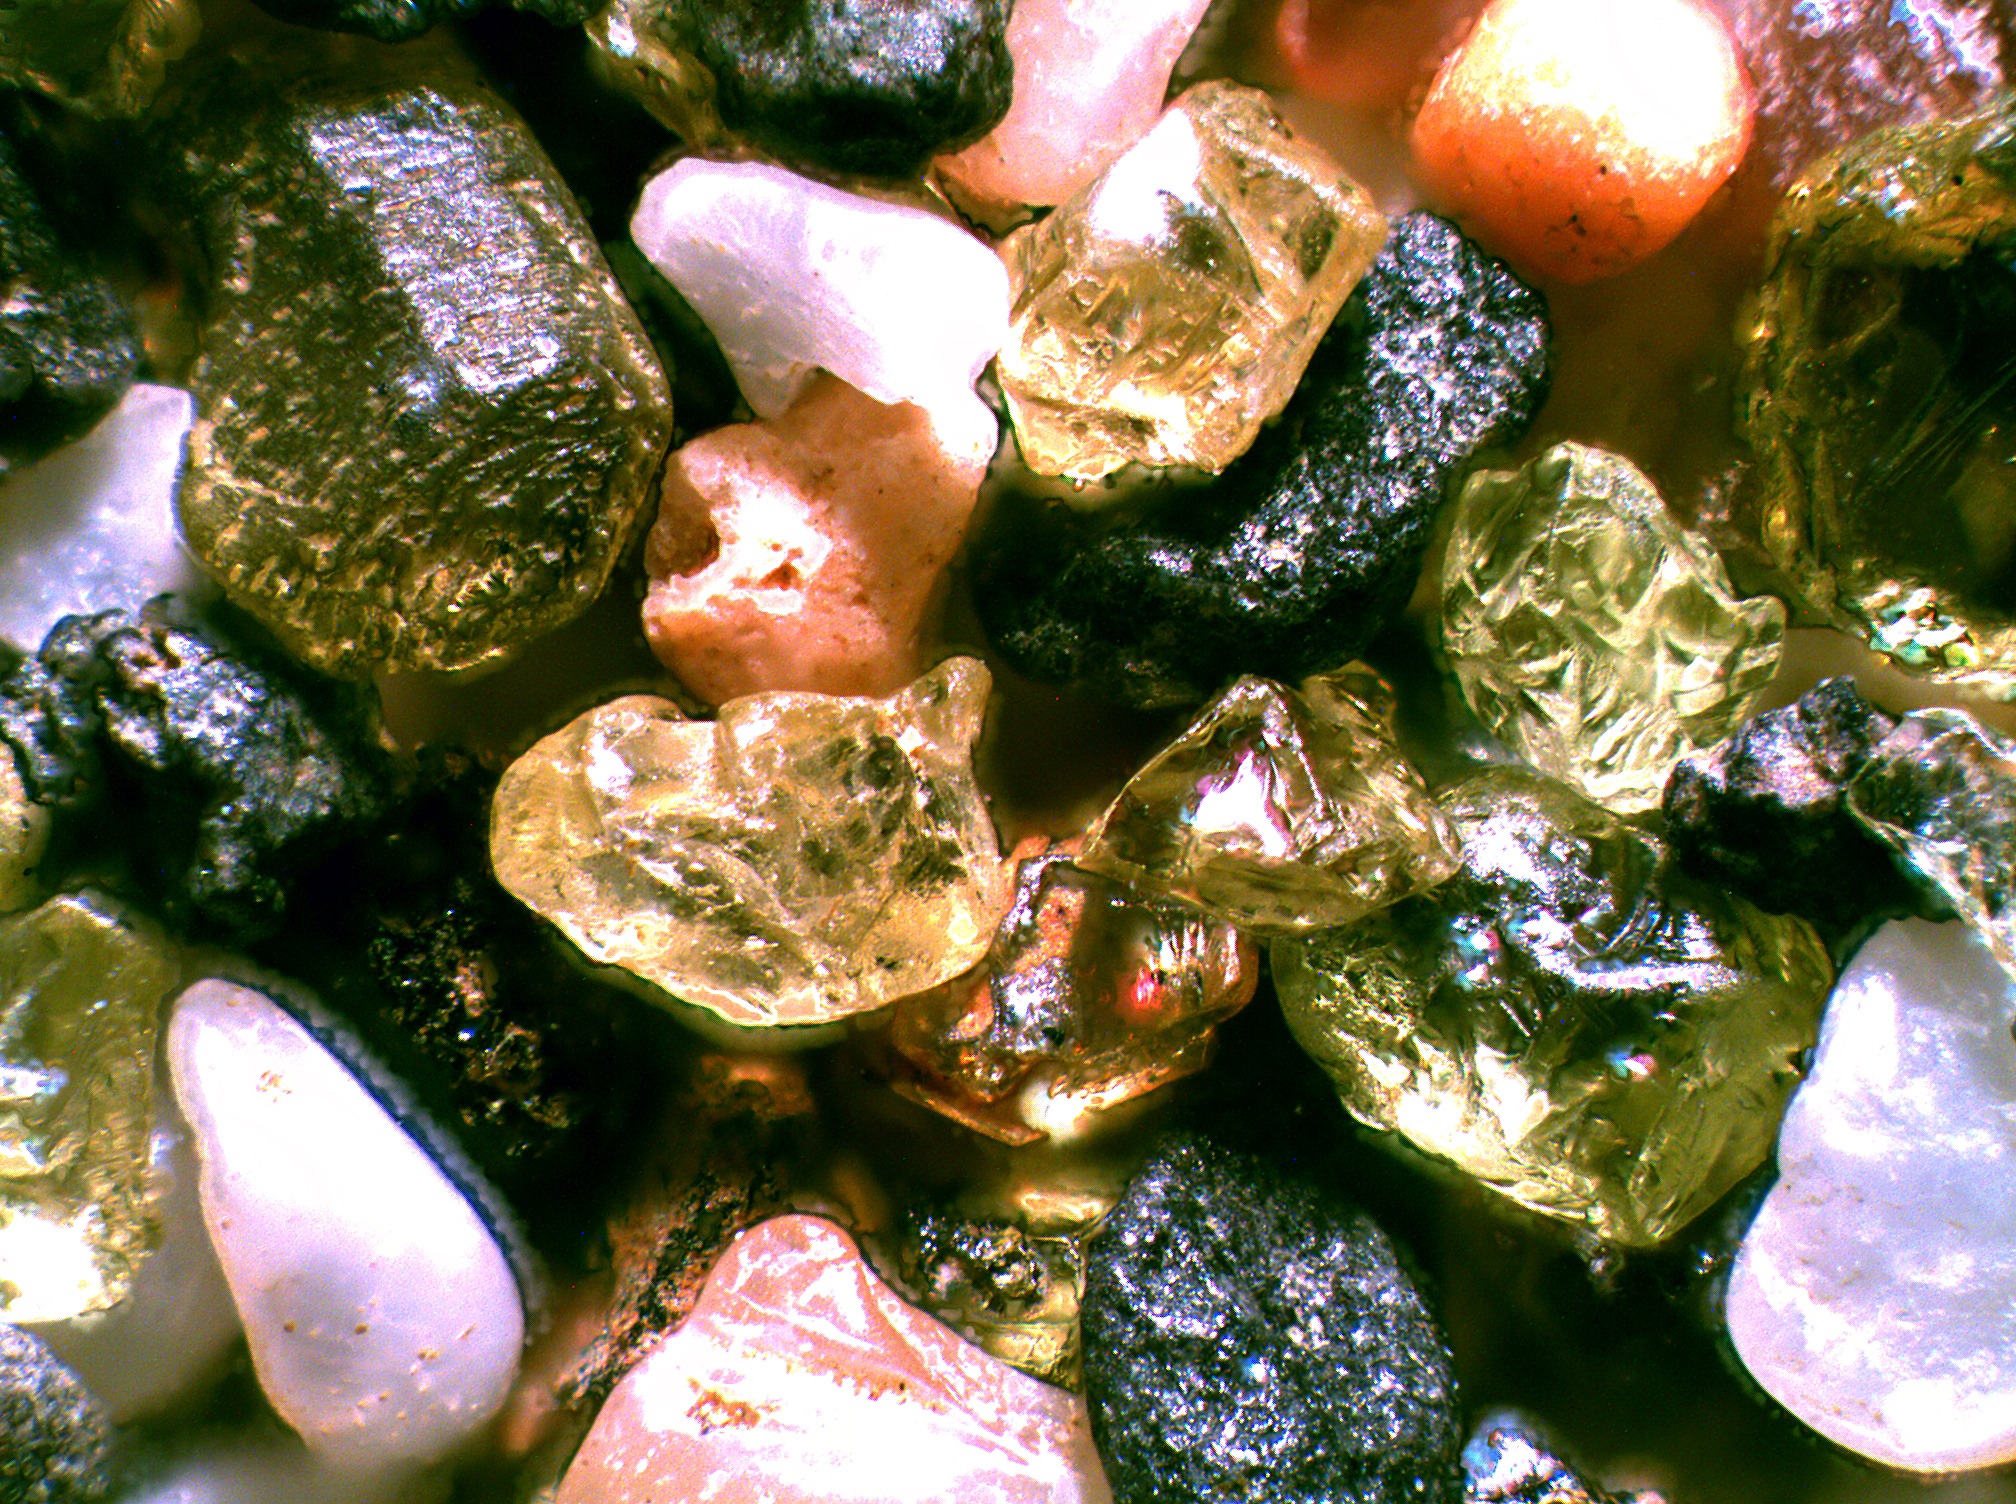
beach, water, sand, rock, green, hawaii, mineral, microscope